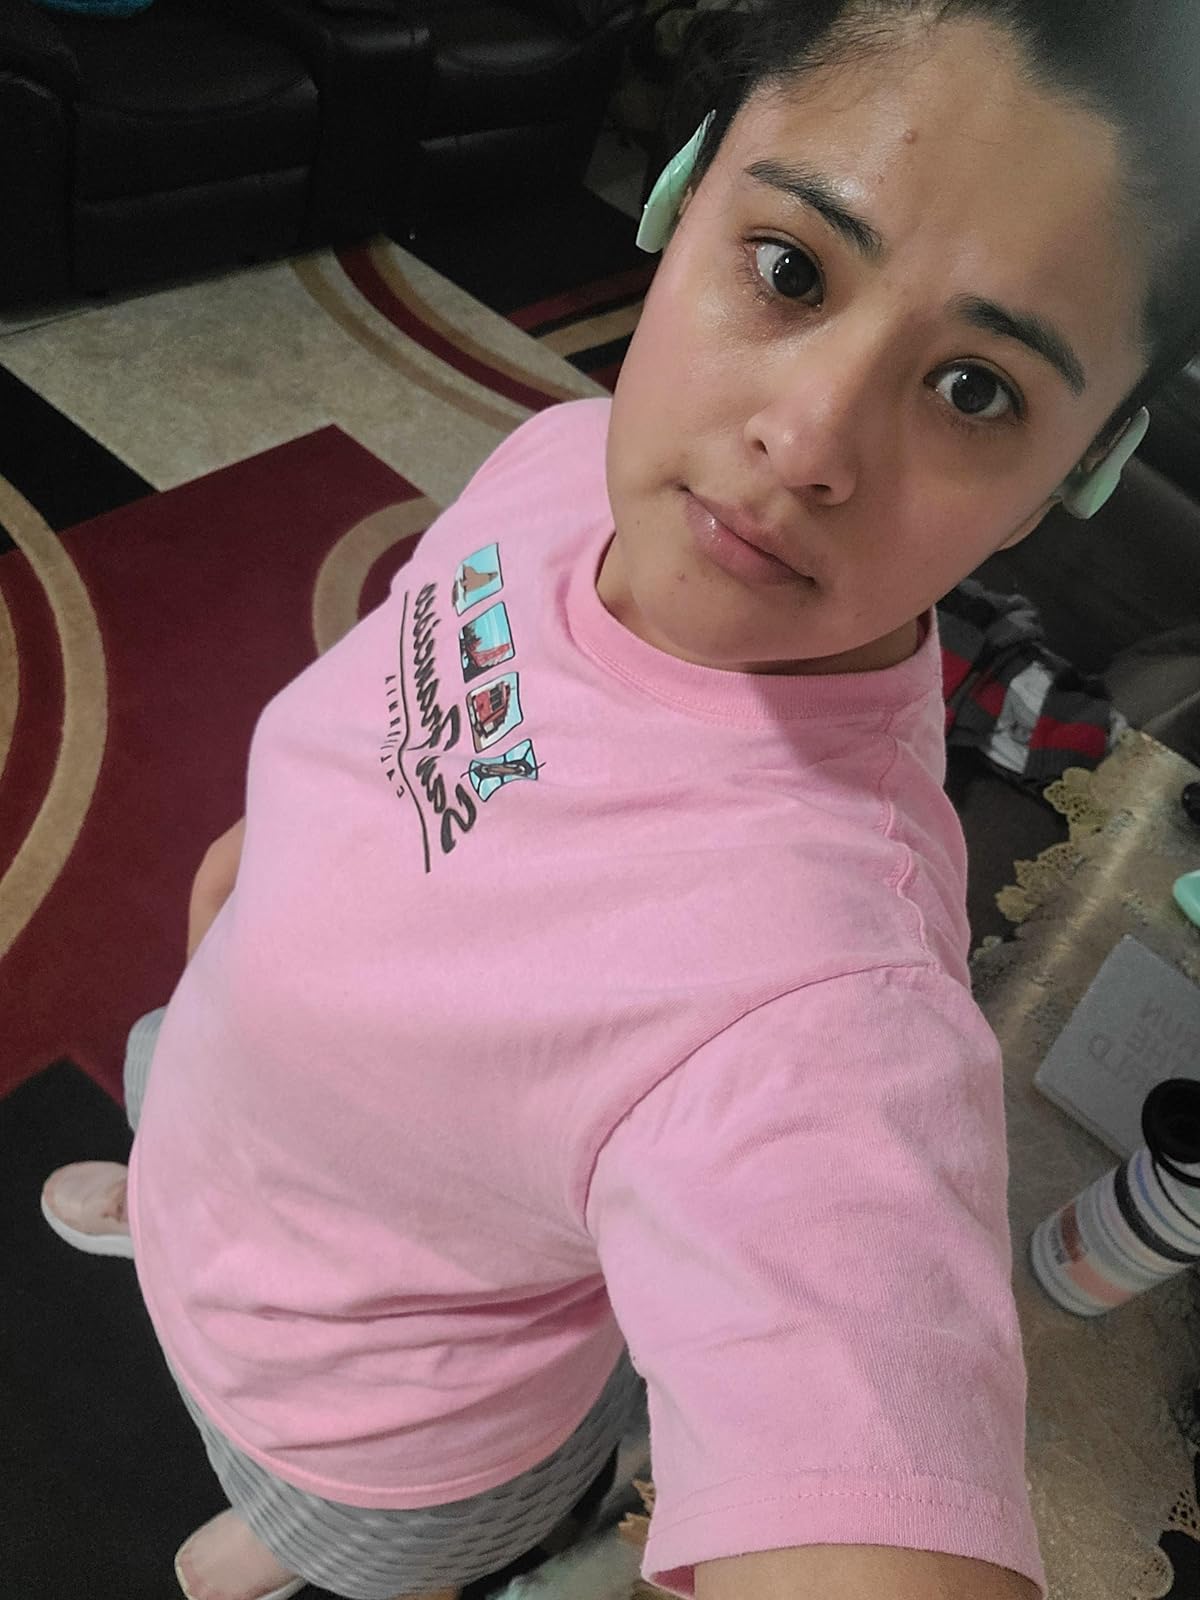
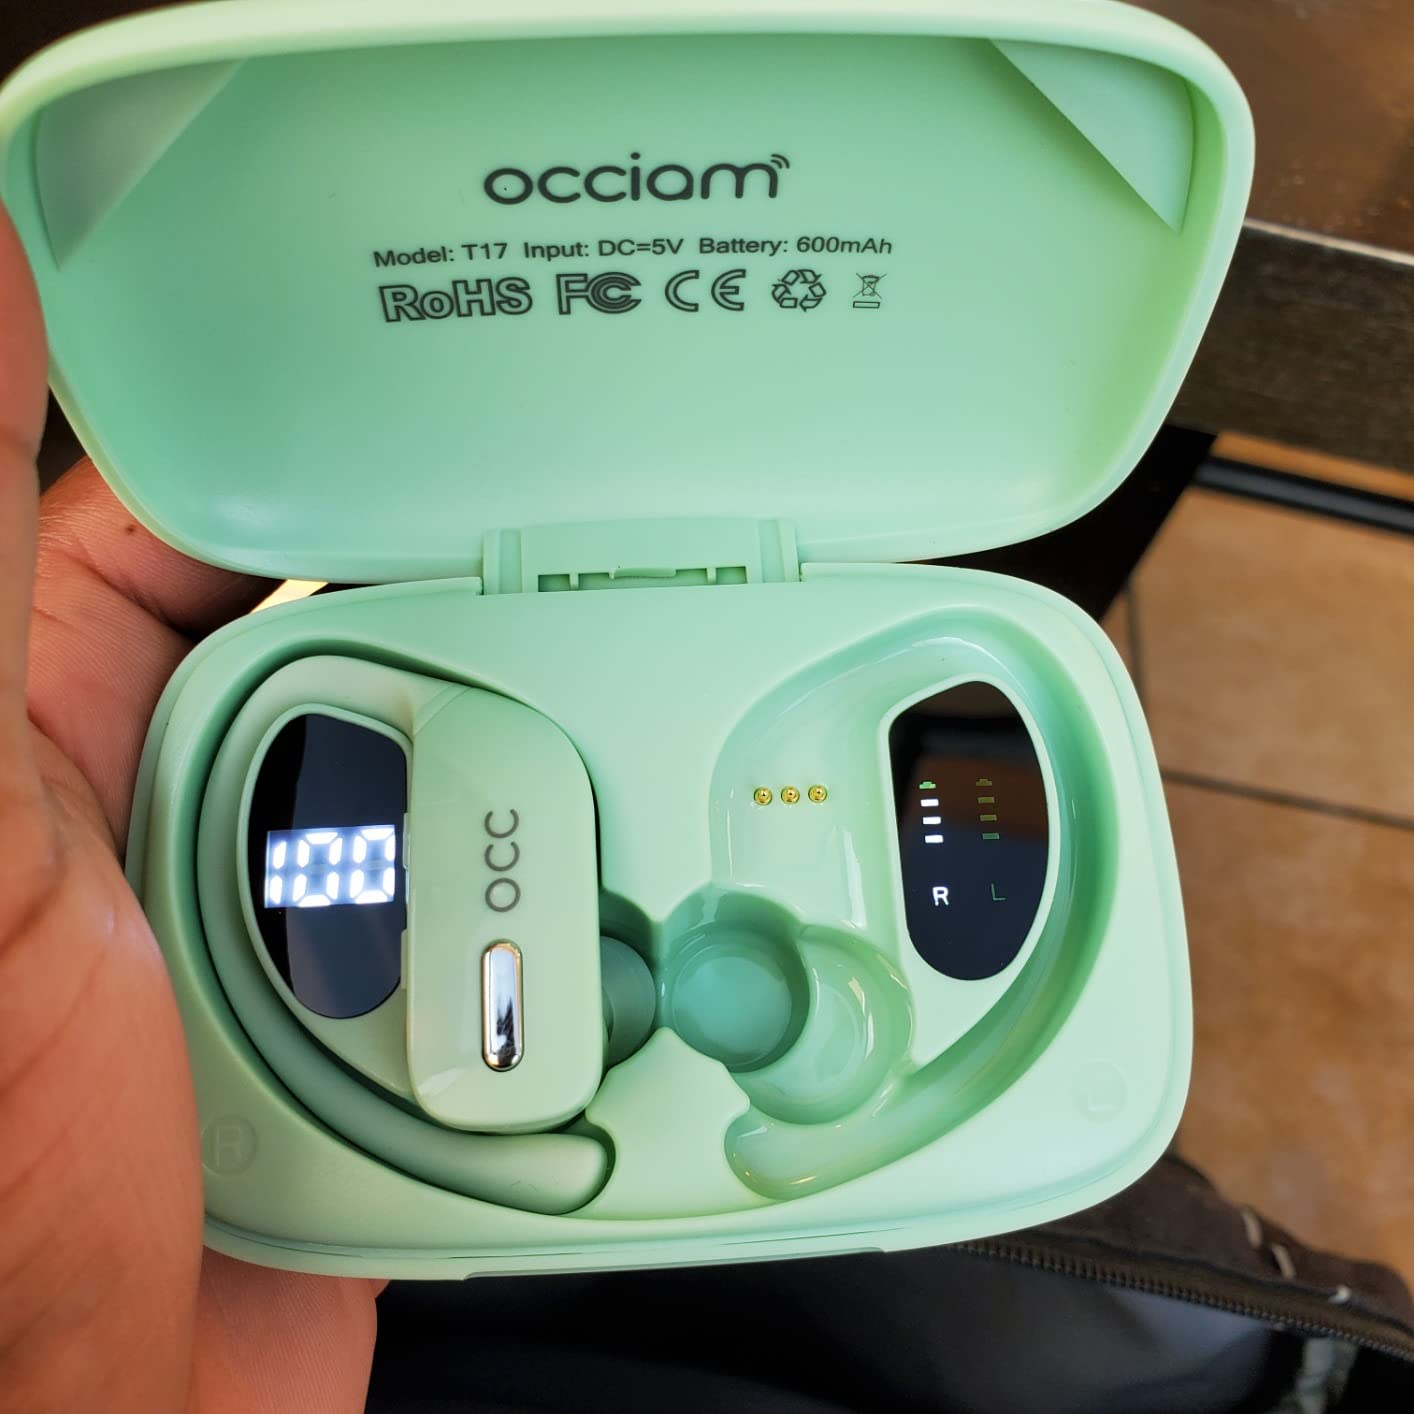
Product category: earbuds
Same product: yes